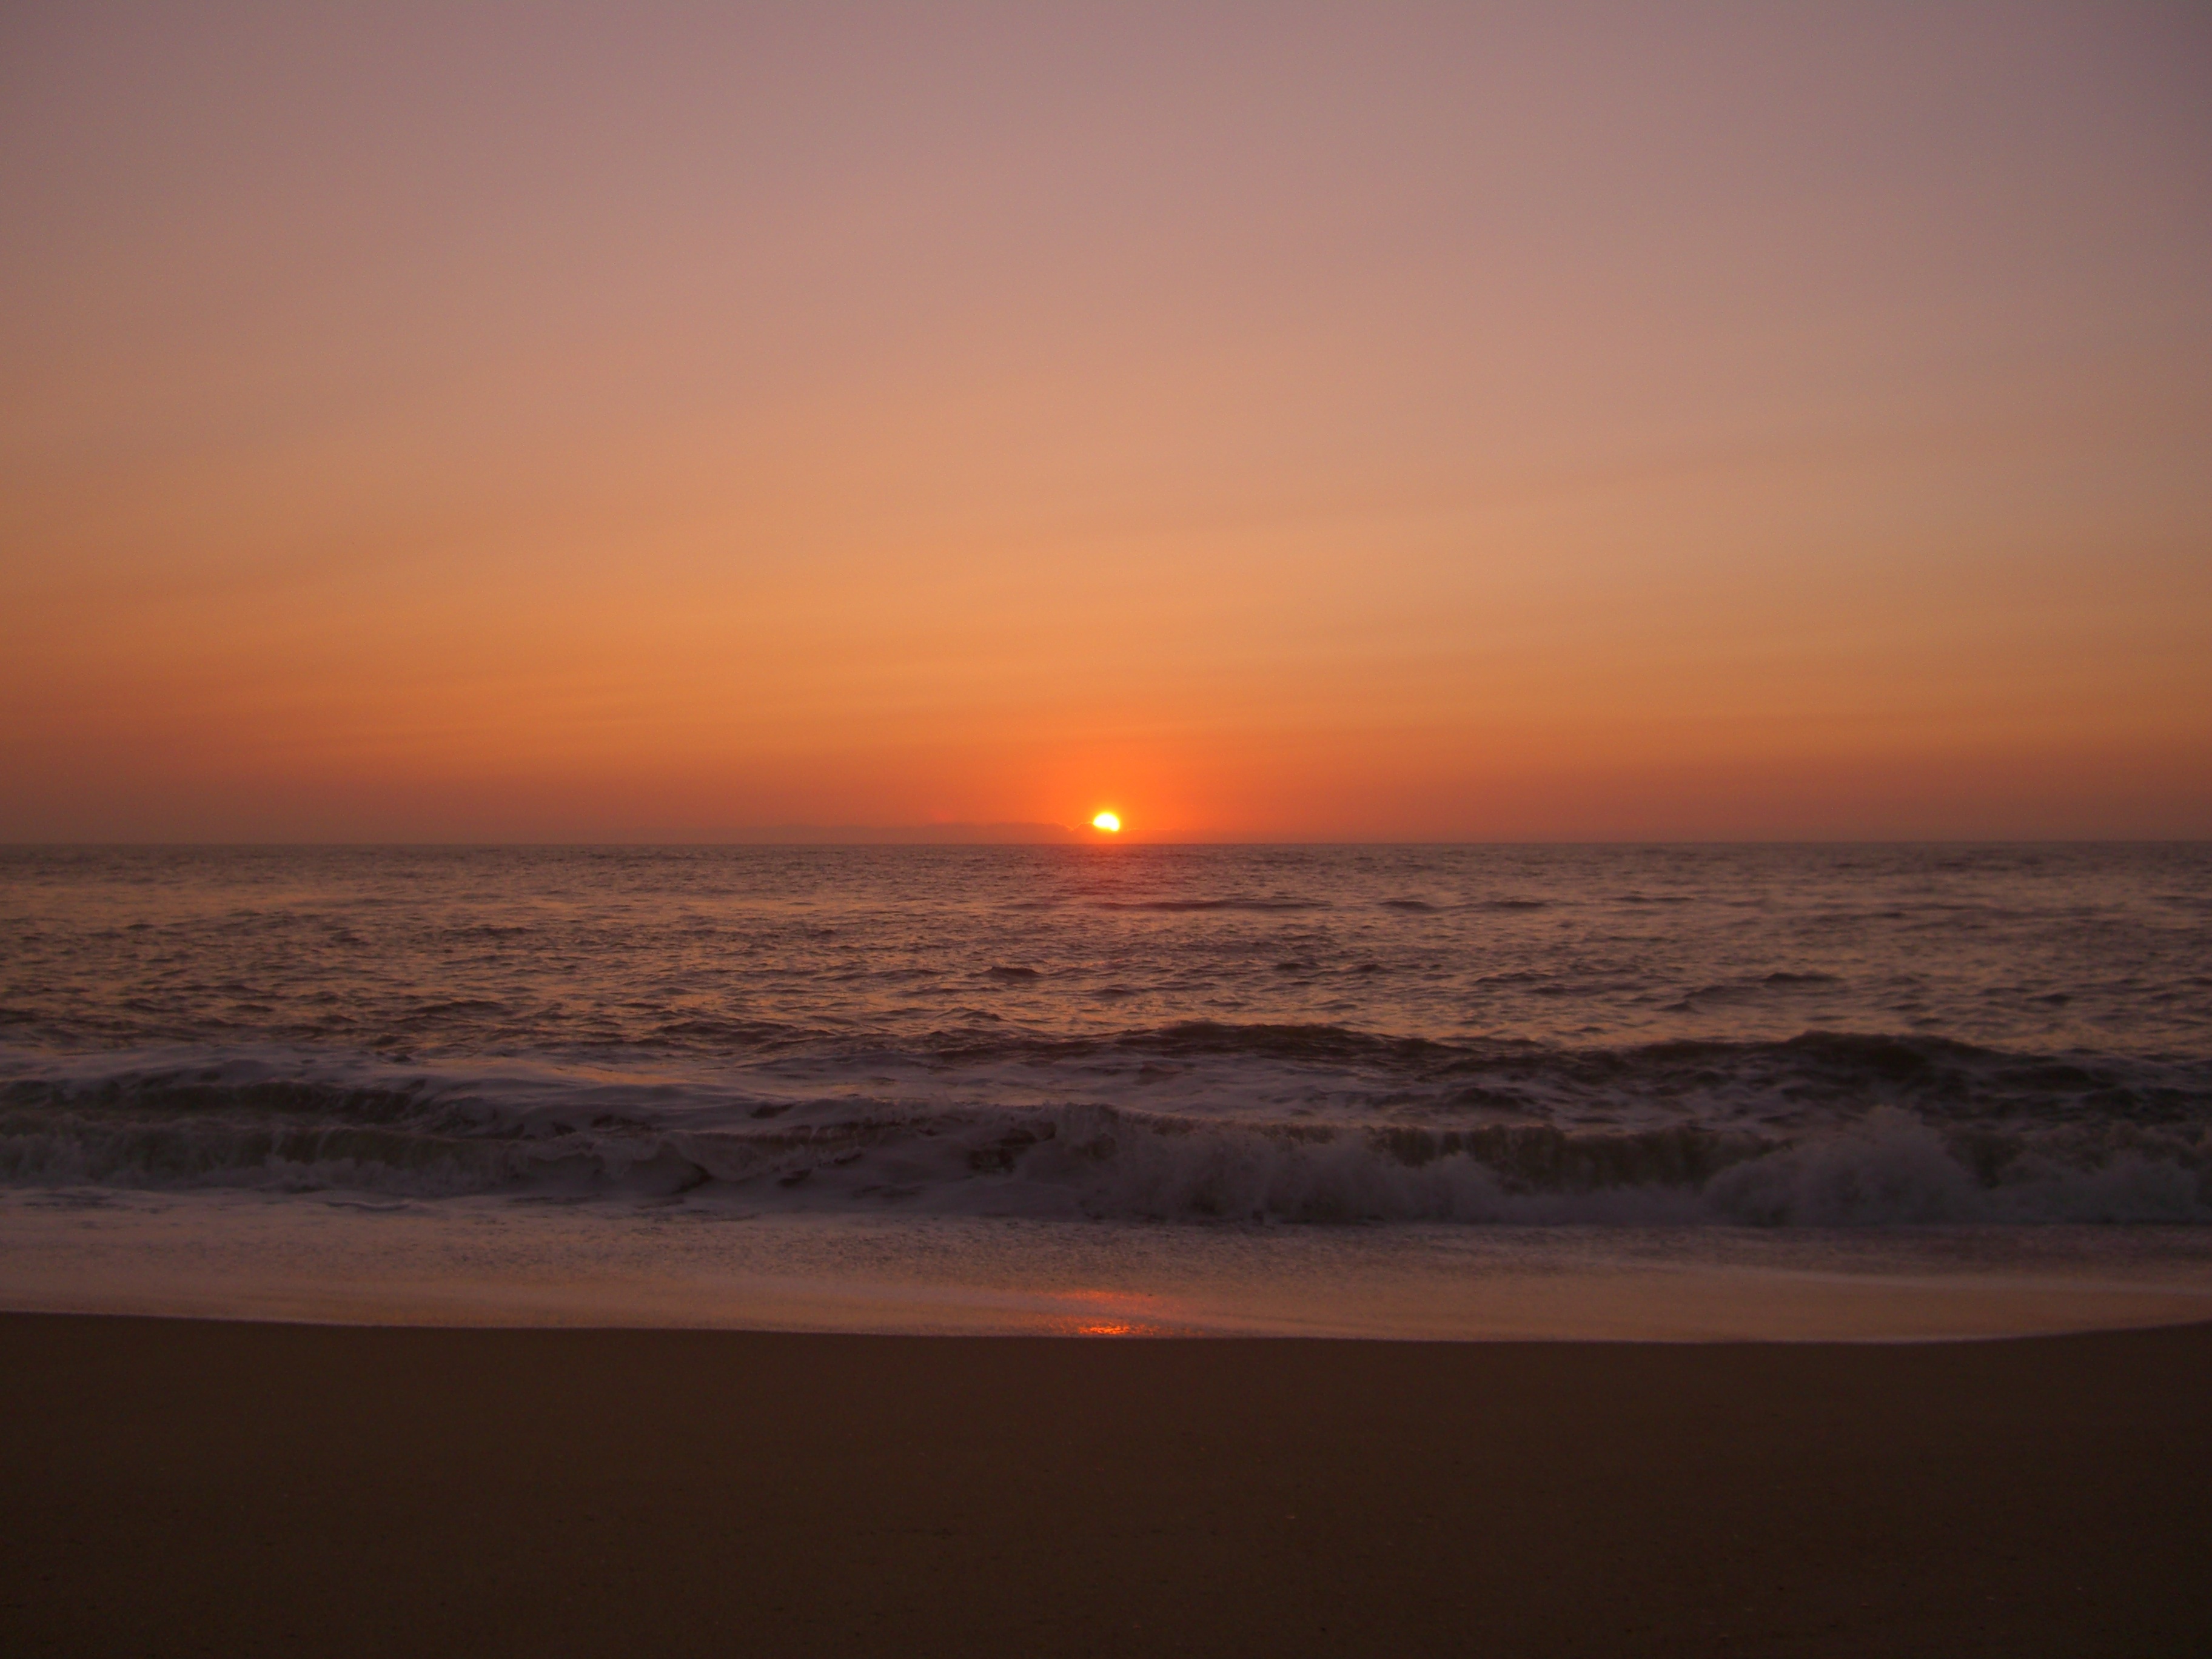
beach, sea, coast, sand, ocean, horizon, sun, sunrise, sunset, morning, shore, wave, dawn, dusk, evening, afterglow, wind wave